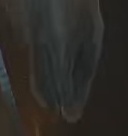
Face region: mouth_nostrils (mouth_chin_nostrils_and_profile)
Pain indicator: not_present